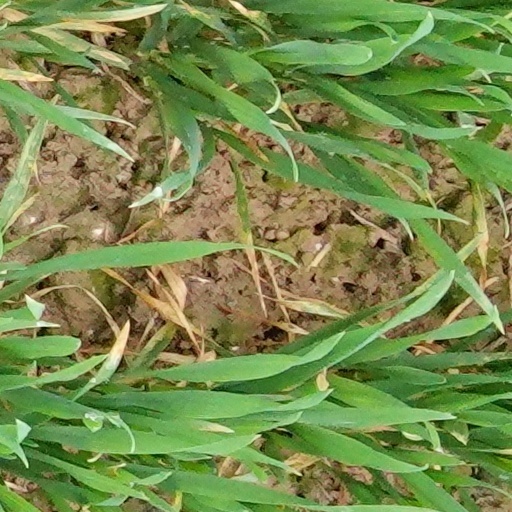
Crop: wheat